Knarrarós Lighthouse

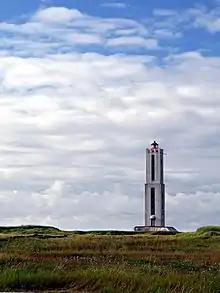
The lighthouse in 2010

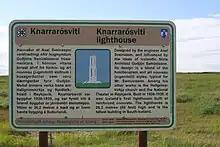
Sign at the Knarrarós Lighthouse

The square, two-staged light tower was built in 1938–1939 and was Iceland's first lighthouse built of reinforced concrete. The lighthouse was designed by Axel Sveinsson, and influenced by the ideas of Guðjón Samúelsson (1887–1950), state architect of Iceland.